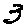
Label: 3